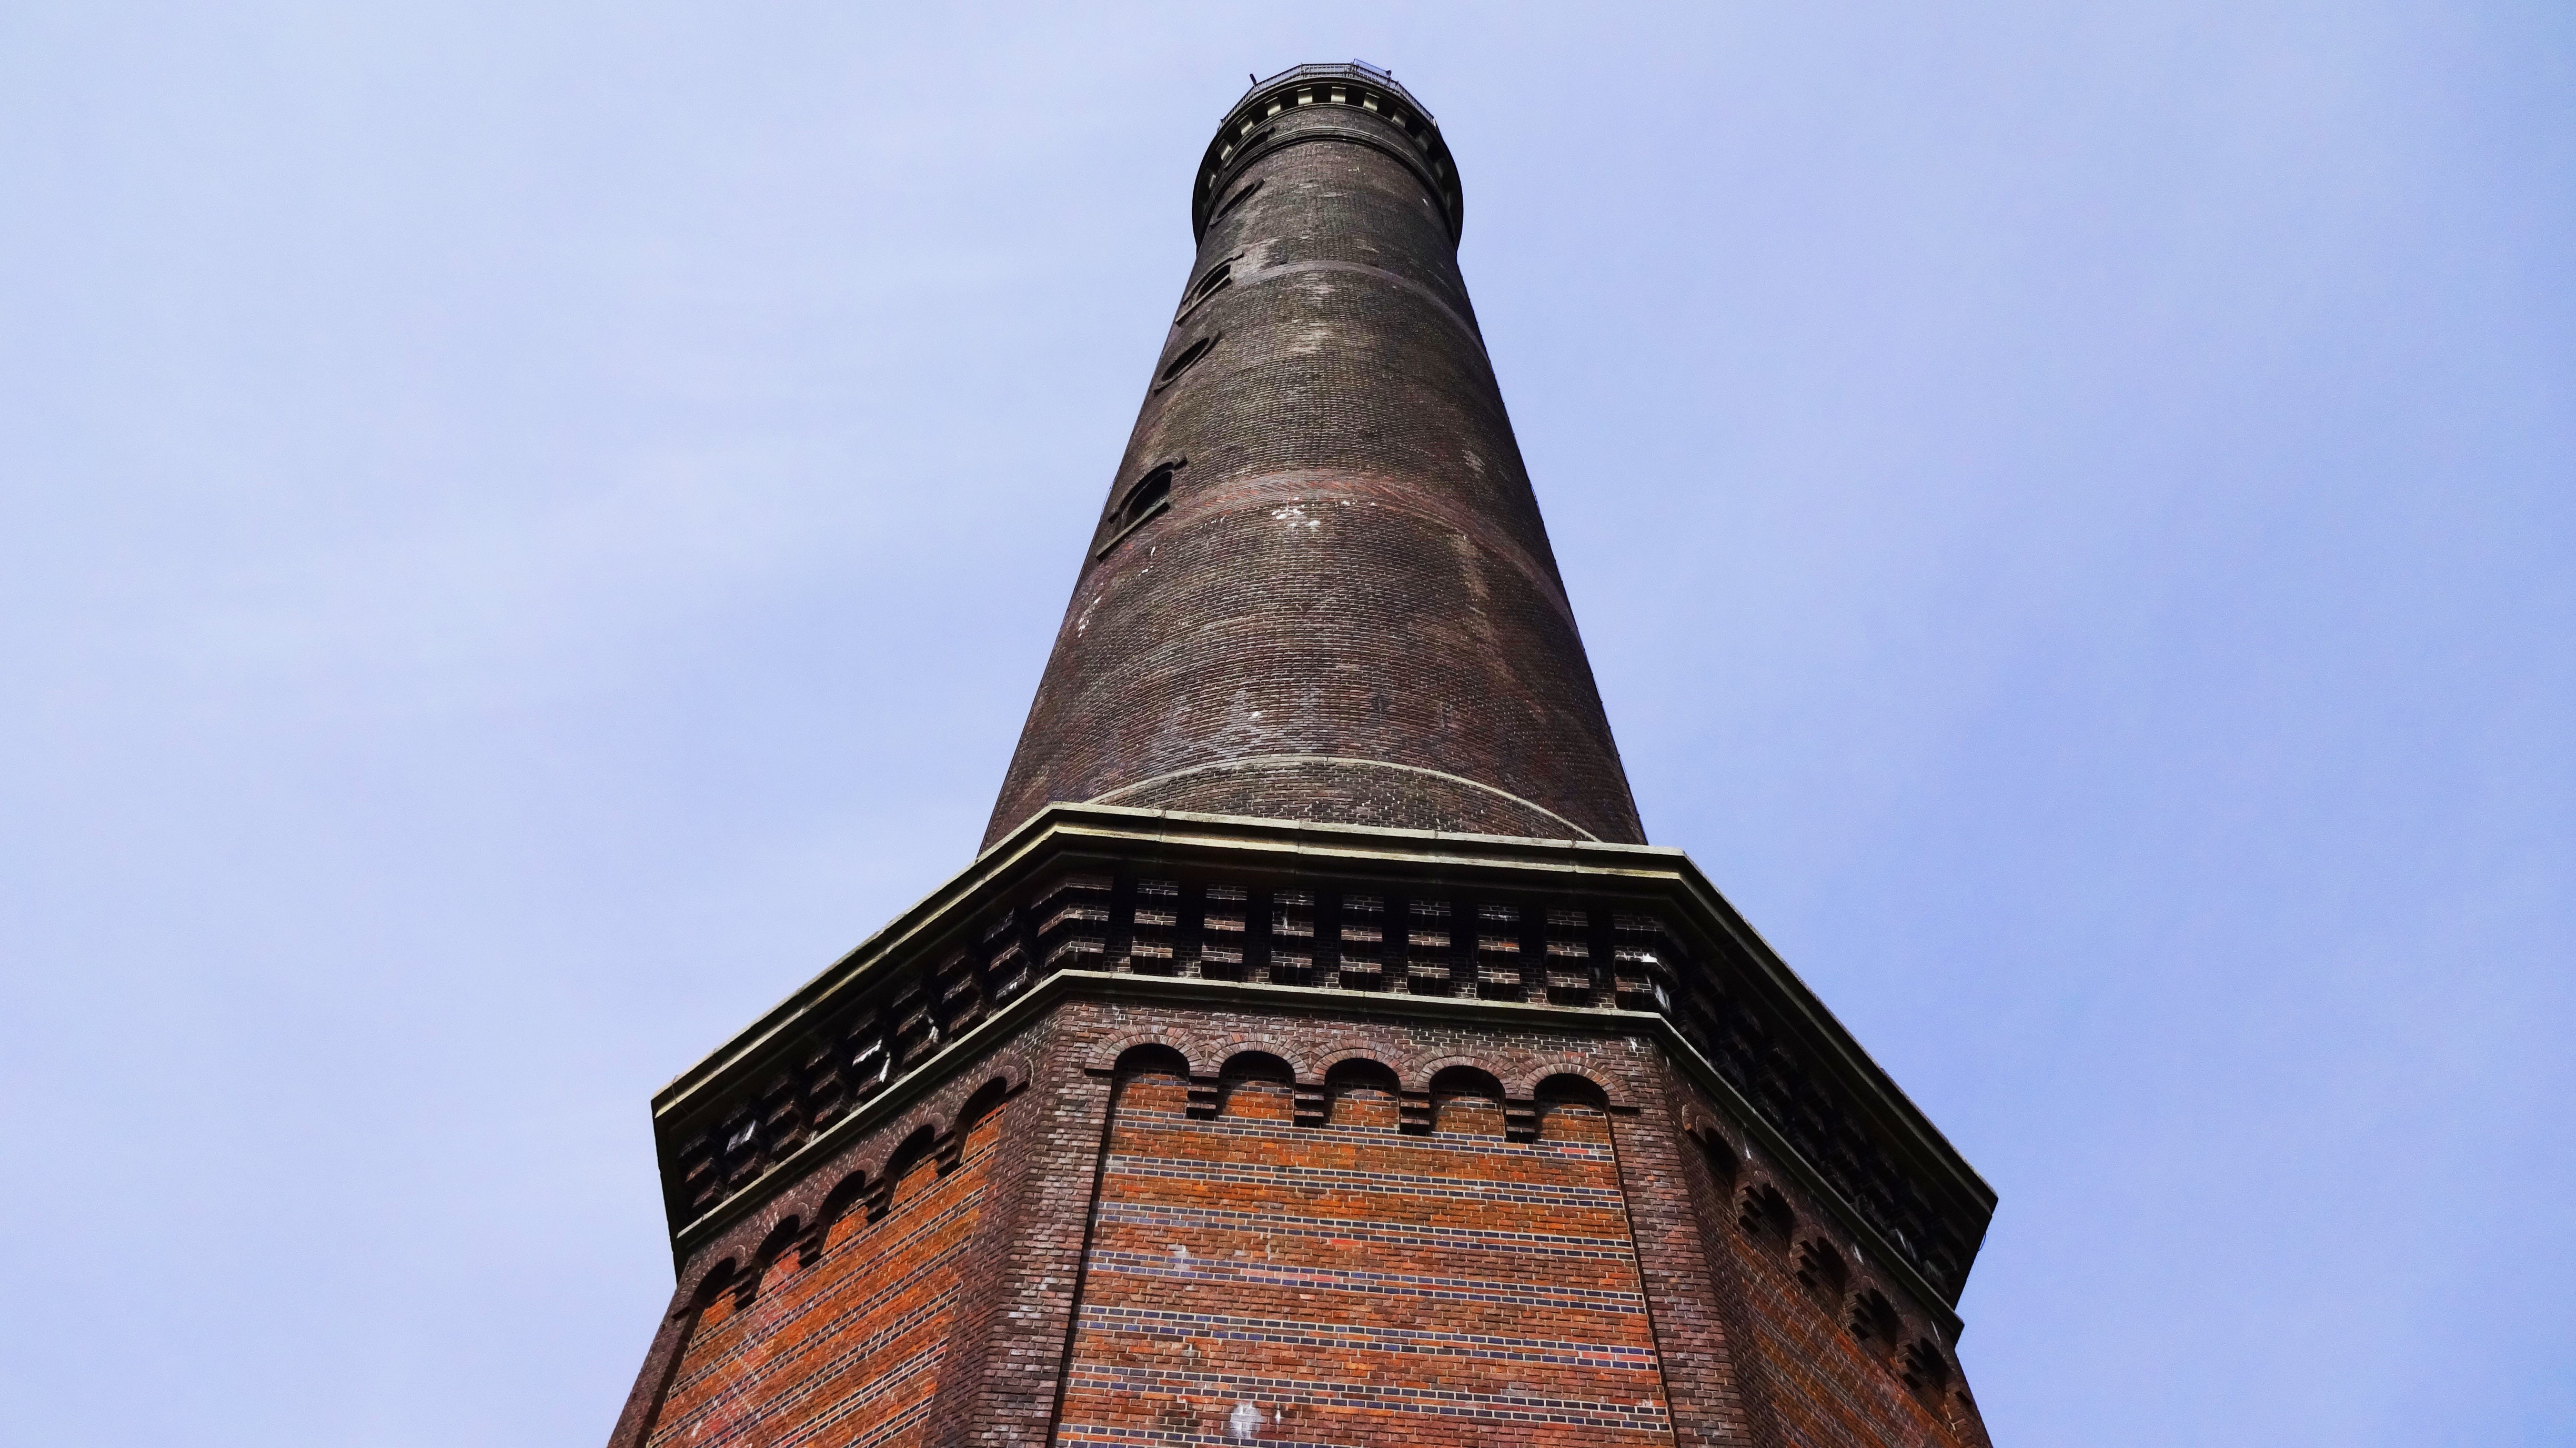
monument, statue, tower, island, landmark, place of worship, bell tower, temple, spire, steeple, navigation, shipping, borkum, new lighthouse